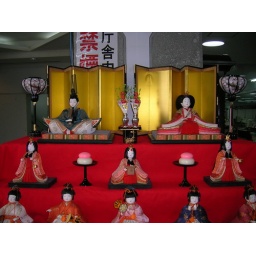
display in my office building